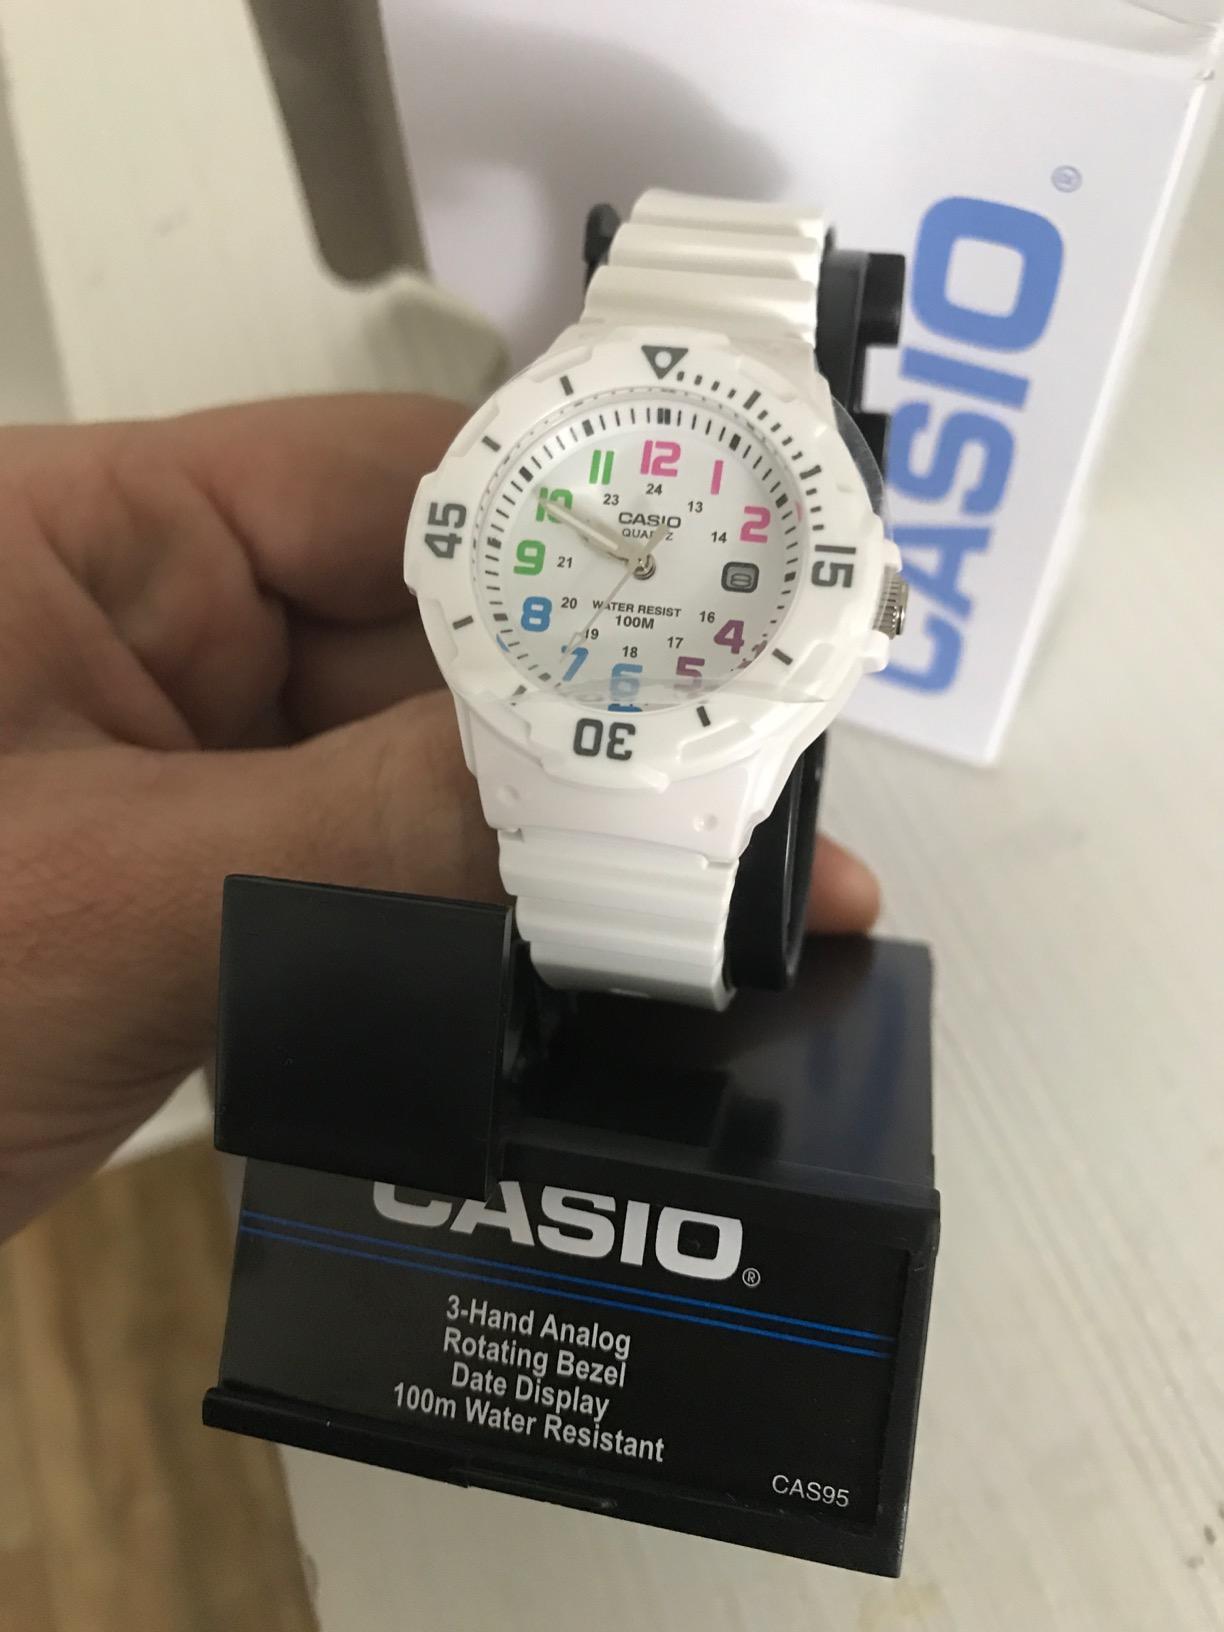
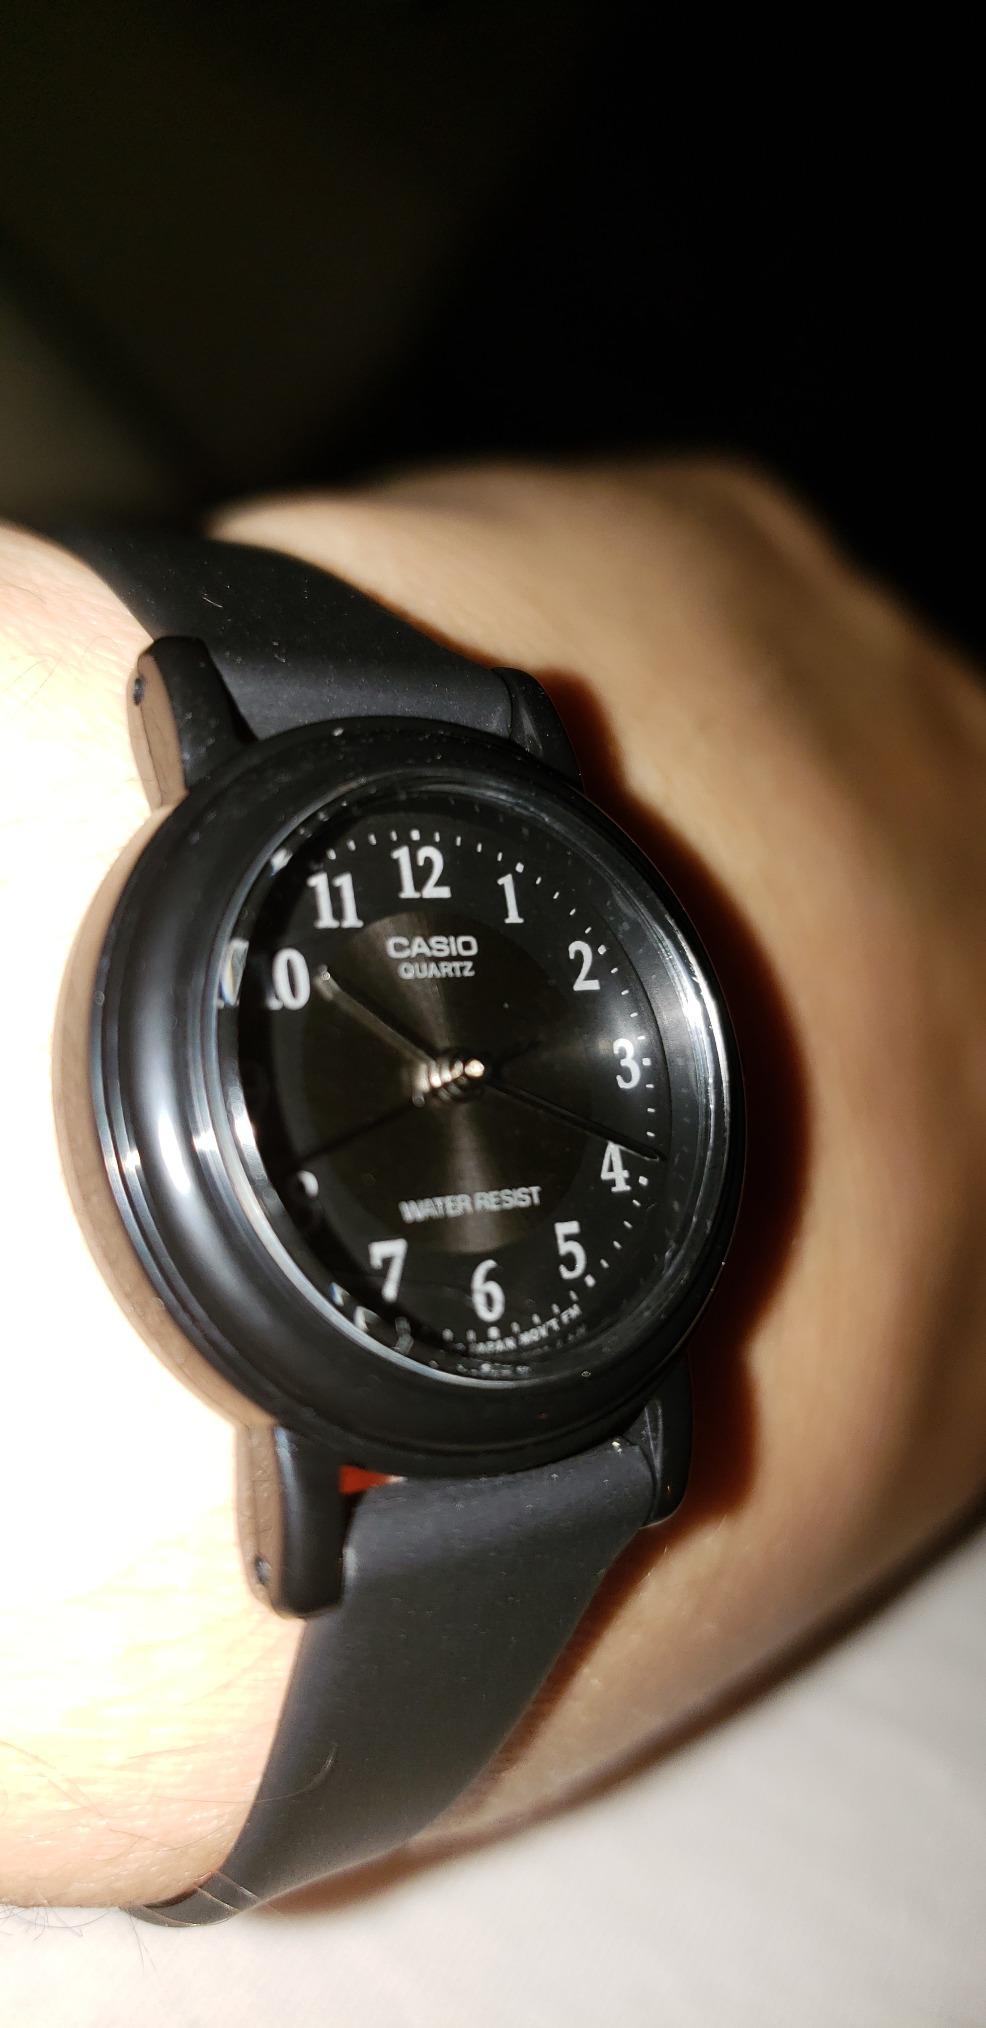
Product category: accessories_watch
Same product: no